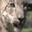
Label: leopard